History of cartography

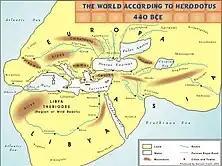
The world according to Herodotus, 440 BC

Hecatæus's map describes the Earth as disk with an encircling Ocean, and with Greece placed in the center. This was a very popular contemporary Greek worldview, derived originally from the Homeric poems. Also, similar to many other early maps in antiquity, his map has no scale. As units of measurements, this map used "days of sailing" on the sea and "days of marching" on dry land. The purpose of this map was to accompany Hecatæus's geographical work that was called "Periodos Ges", or "Journey Round the World". "Periodos Ges" was divided into two books, "Europe" and "Asia", with the latter including Libya, the name of which was an ancient term for all of known Africa.